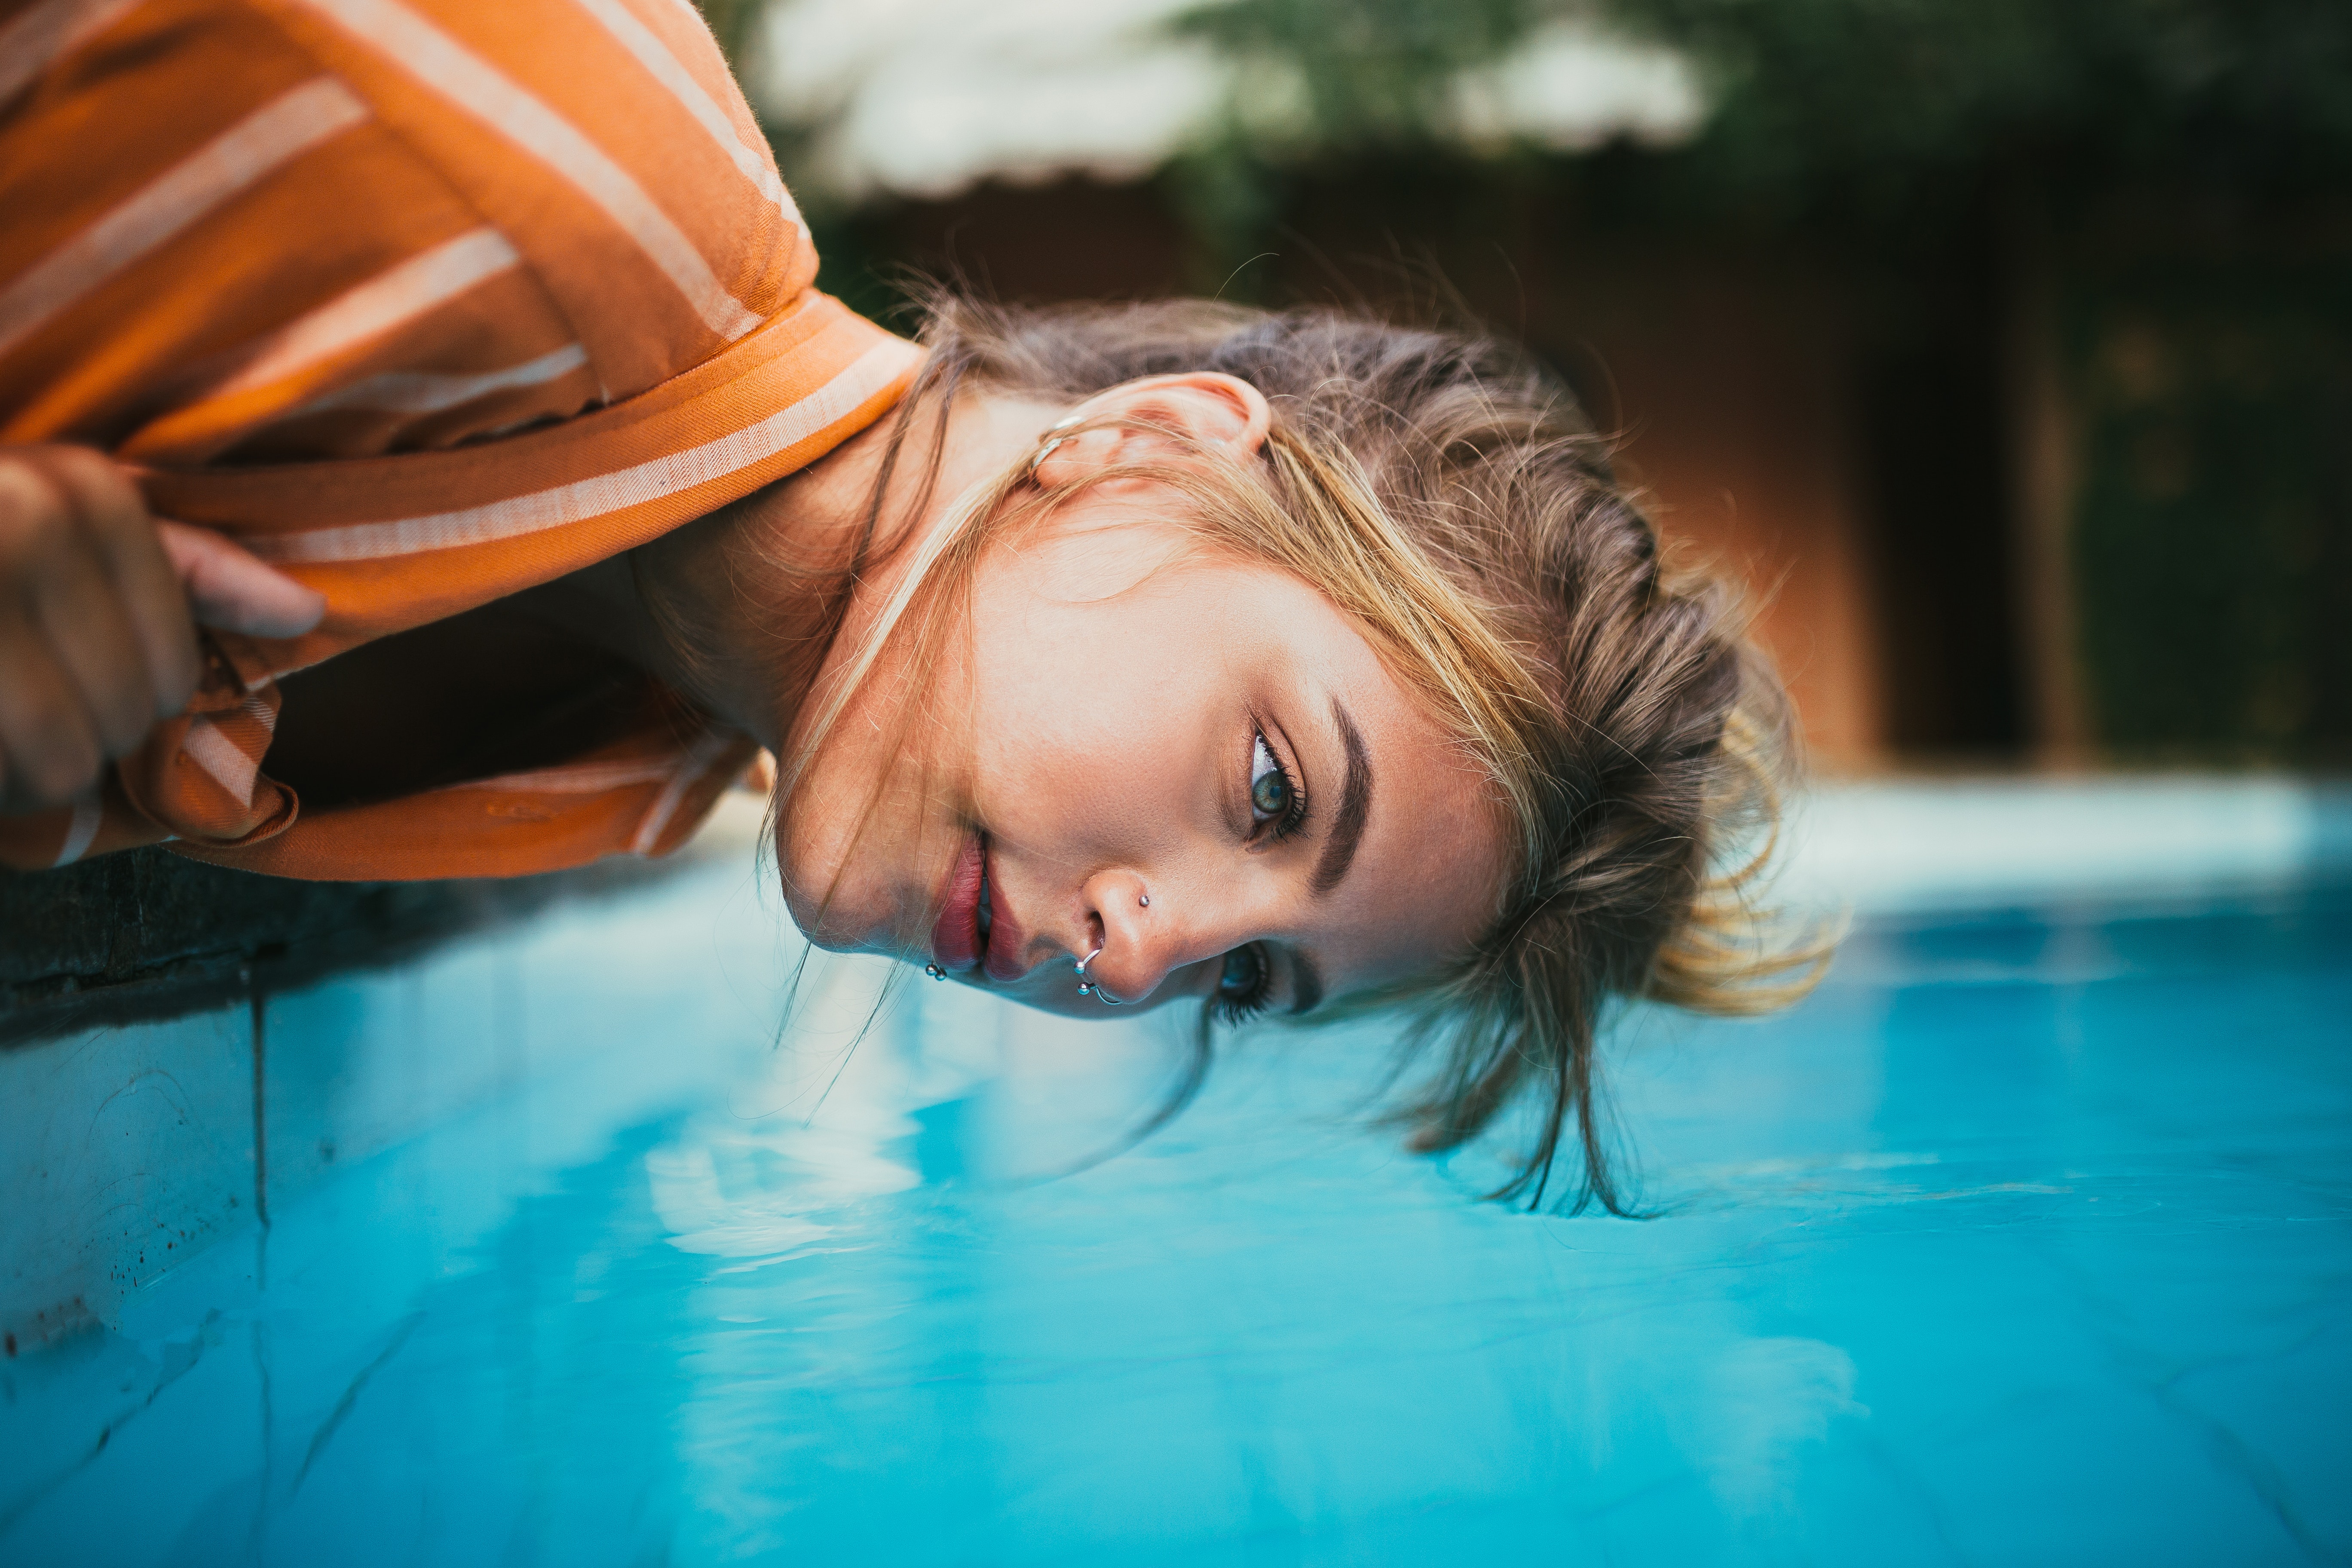
water, child, fun, leisure, swimming pool, eye, vacation, games, recreation, summer, indoor games and sports, smile, photography, pool, happy, toddler, swimming